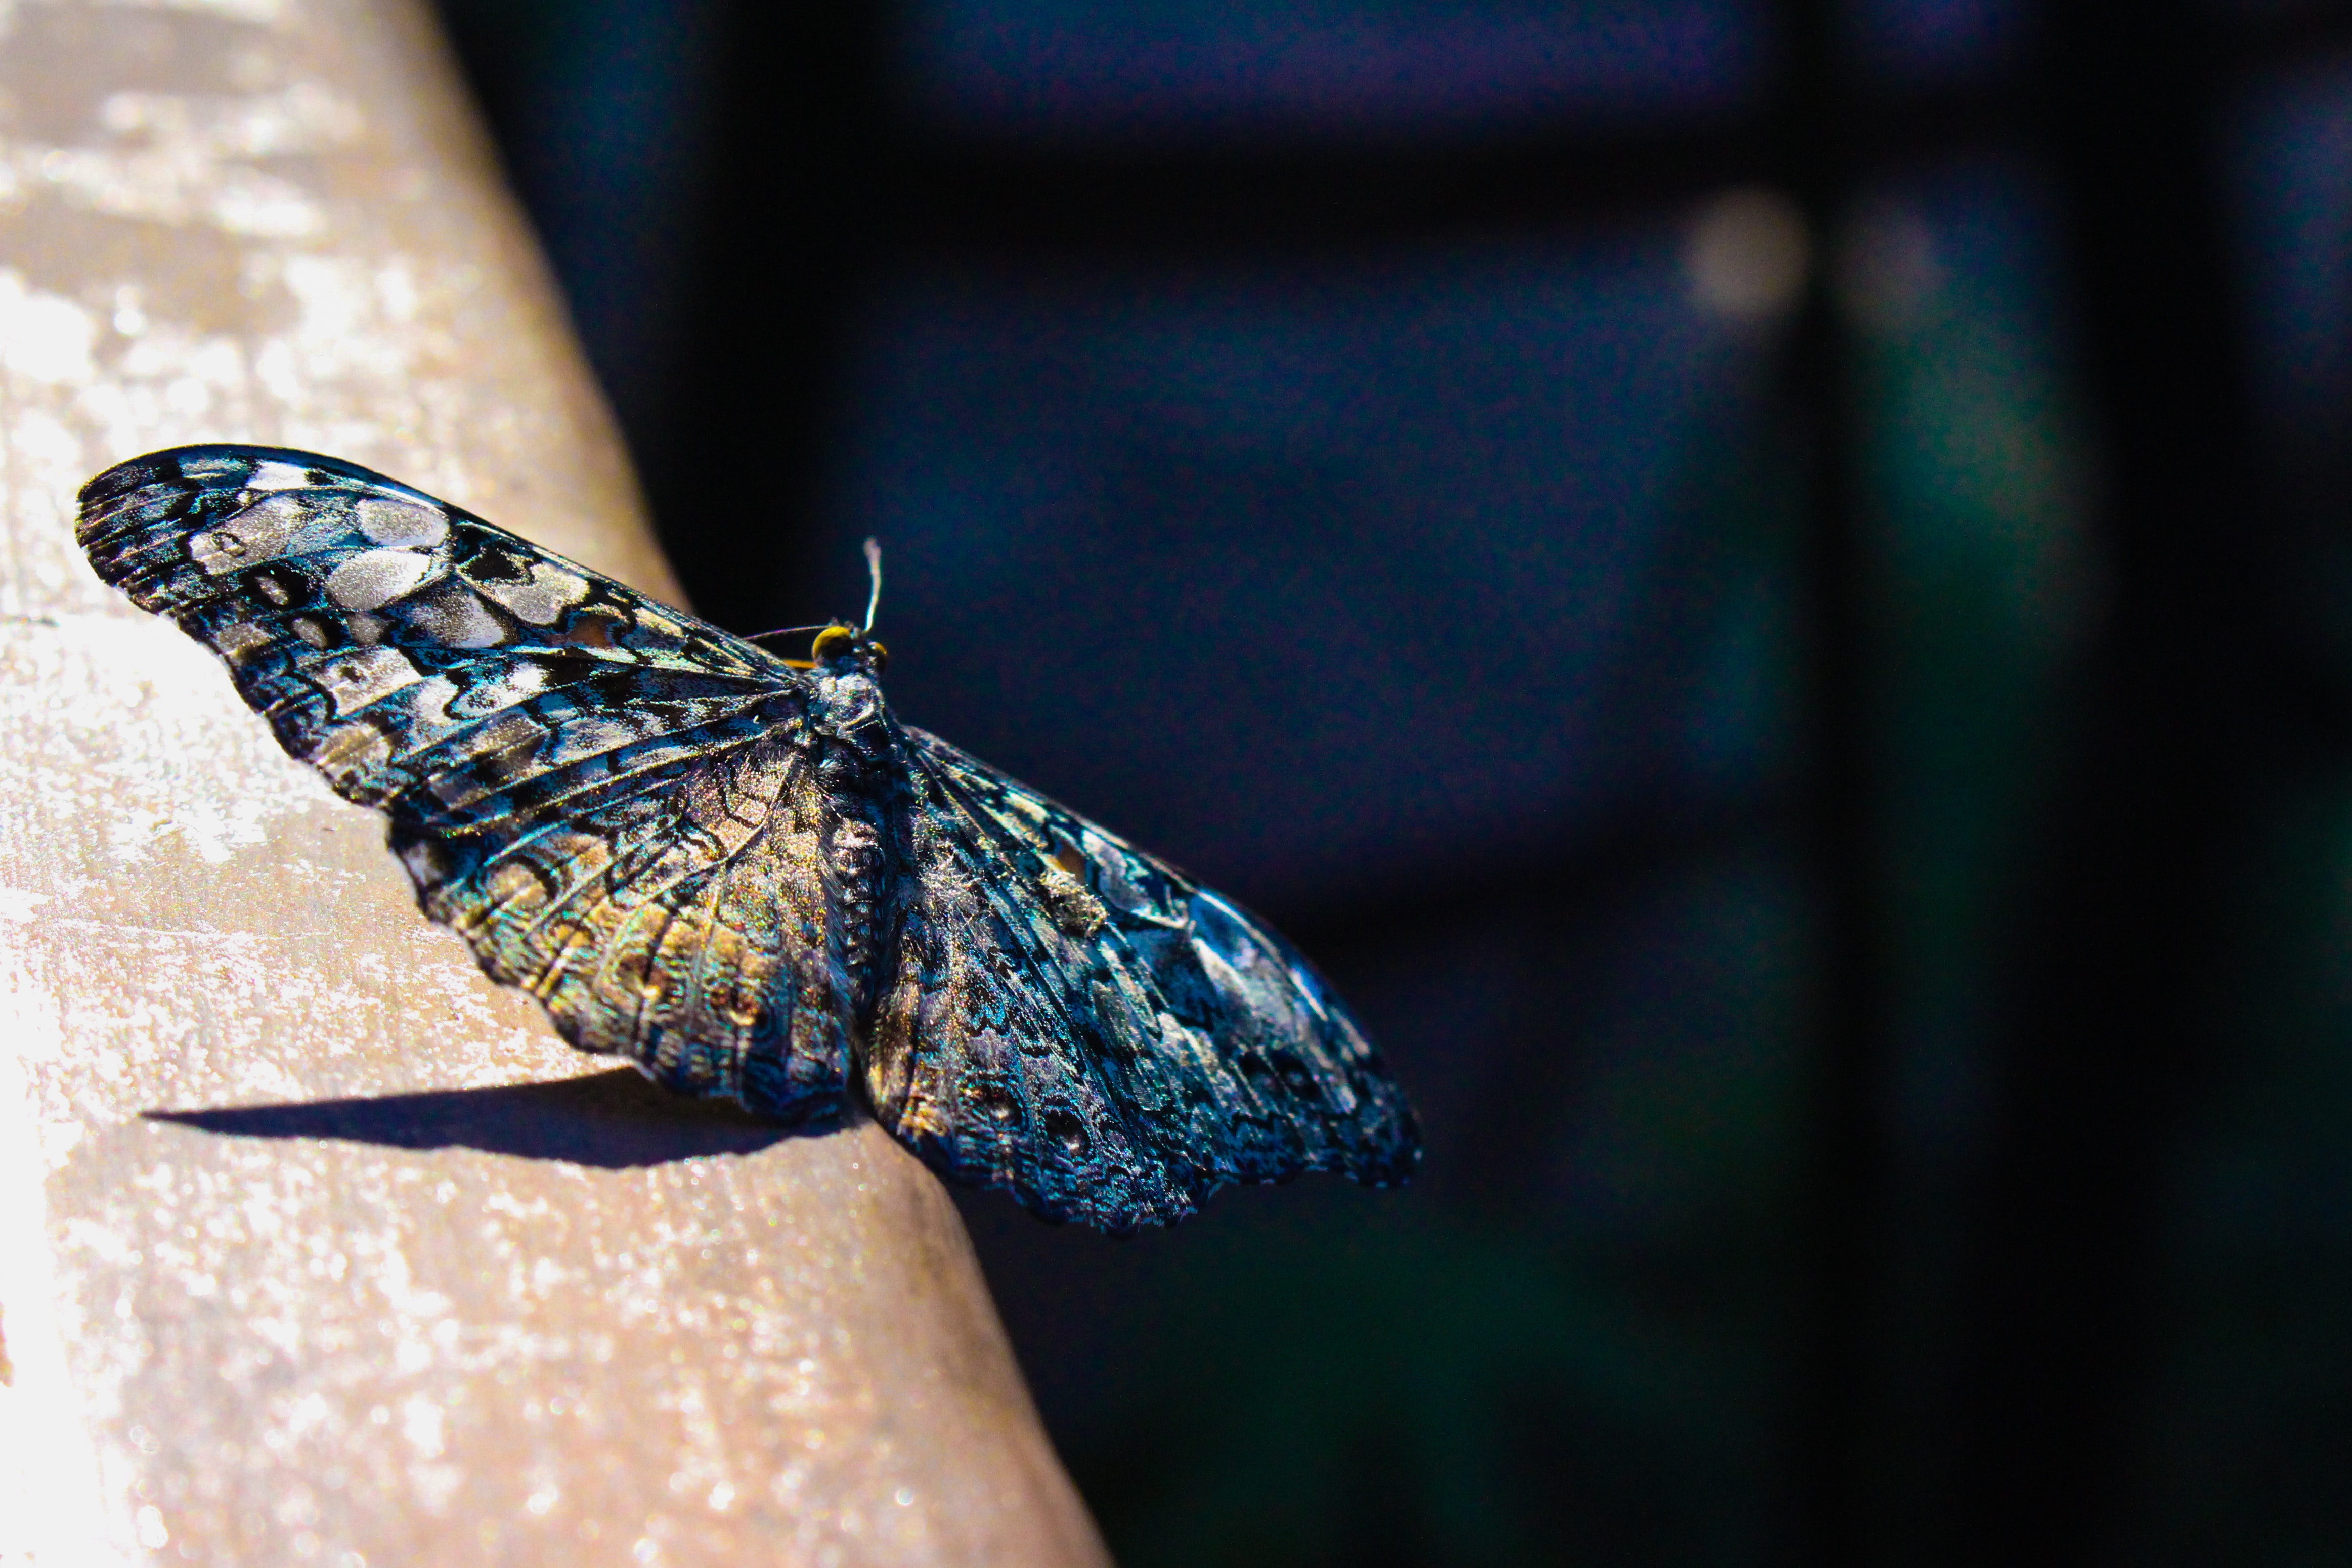
Cynthia subgenus, insect, moth, butterfly, moths and butterflies, invertebrate, close up, pollinator, macro photography, hand, organism, finger, wildlife, arthropod, wing